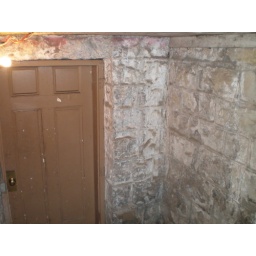
Photo by Rick Watson. Rear exterior ground floor entry.